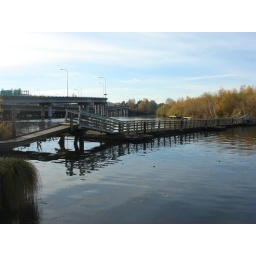
bridge over less than troubled water